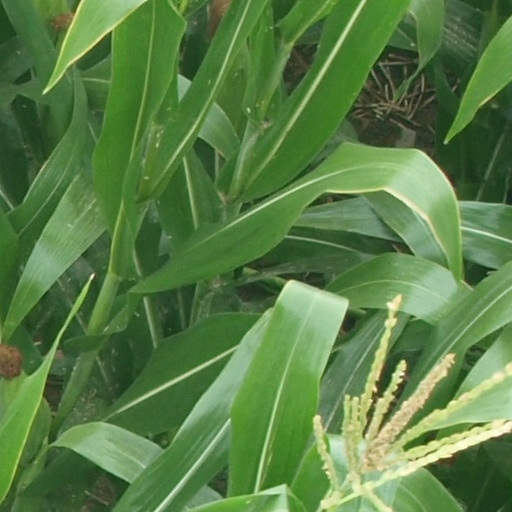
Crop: maize; corn